Finnish national road 2

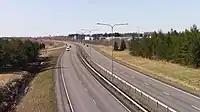
The bypass at Honkaluoto interchange in Pori.

Before National Road 2 got its present line, it ran first from Helsinki to Nummi-Pusula's Saukkola on the same line as an old national road 1 which is now regional road 110. It turned north and ran to the Somero where it joined an old national road 10 in Somero's downtown, then it ran to the Jokioinen on the line of the current main road 52 and then it joined national road 10's present line in Jokioinen. There National road 2 turned to the west and went with National road 10 to the regional road 213's crossroad and turned to the north again. Then it ran on the current regional road 213's line through Ypäjä, Loimaa and Alastaro until it turned to the main road 41's present line in Virttaa. Then national road 2 ran to Huittinen where it faced Its present line where it ran on the same line to Pori where it goes in nowadays between Huittinen and Pori.